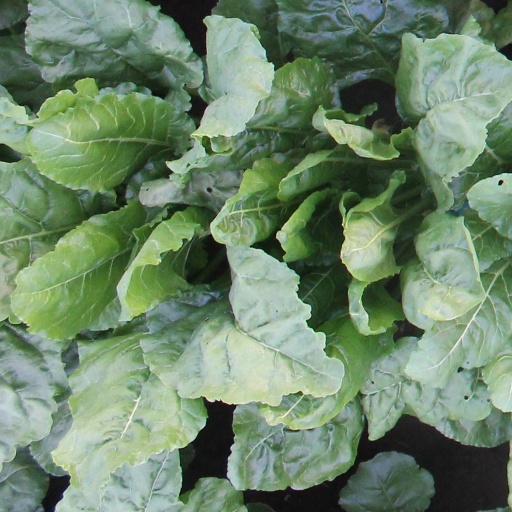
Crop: sugar beet